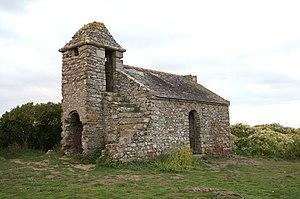
L'ancien corps de garde des Daules à Cancale.
Cet article recense les monuments historiques français classés en 1955.
Le corps de garde des Daules ou des Doles est un corps de garde de l'époque de Vauban situé en région Bretagne, dans le département d'Ille-et-Vilaine, au nord-ouest de la commune de Cancale.
Cet article recense les bâtiments protégés au titre des monuments historiques d’Ille-et-Vilaine, en France.